Home Before Dark (film)

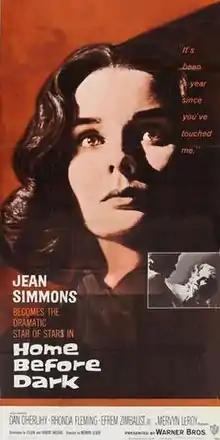
Theatrical release poster

Home Before Dark is a 1958 American drama film directed and produced by Mervyn LeRoy and starring Jean Simmons, Dan O'Herlihy, Rhonda Fleming, and Efrem Zimbalist Jr. The screenplay was written by Eileen and Robert Bassing, based on the novel by Eileen Bassing. The title song was written by Sammy Cahn with music by Jimmy McHugh.